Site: brandenburg
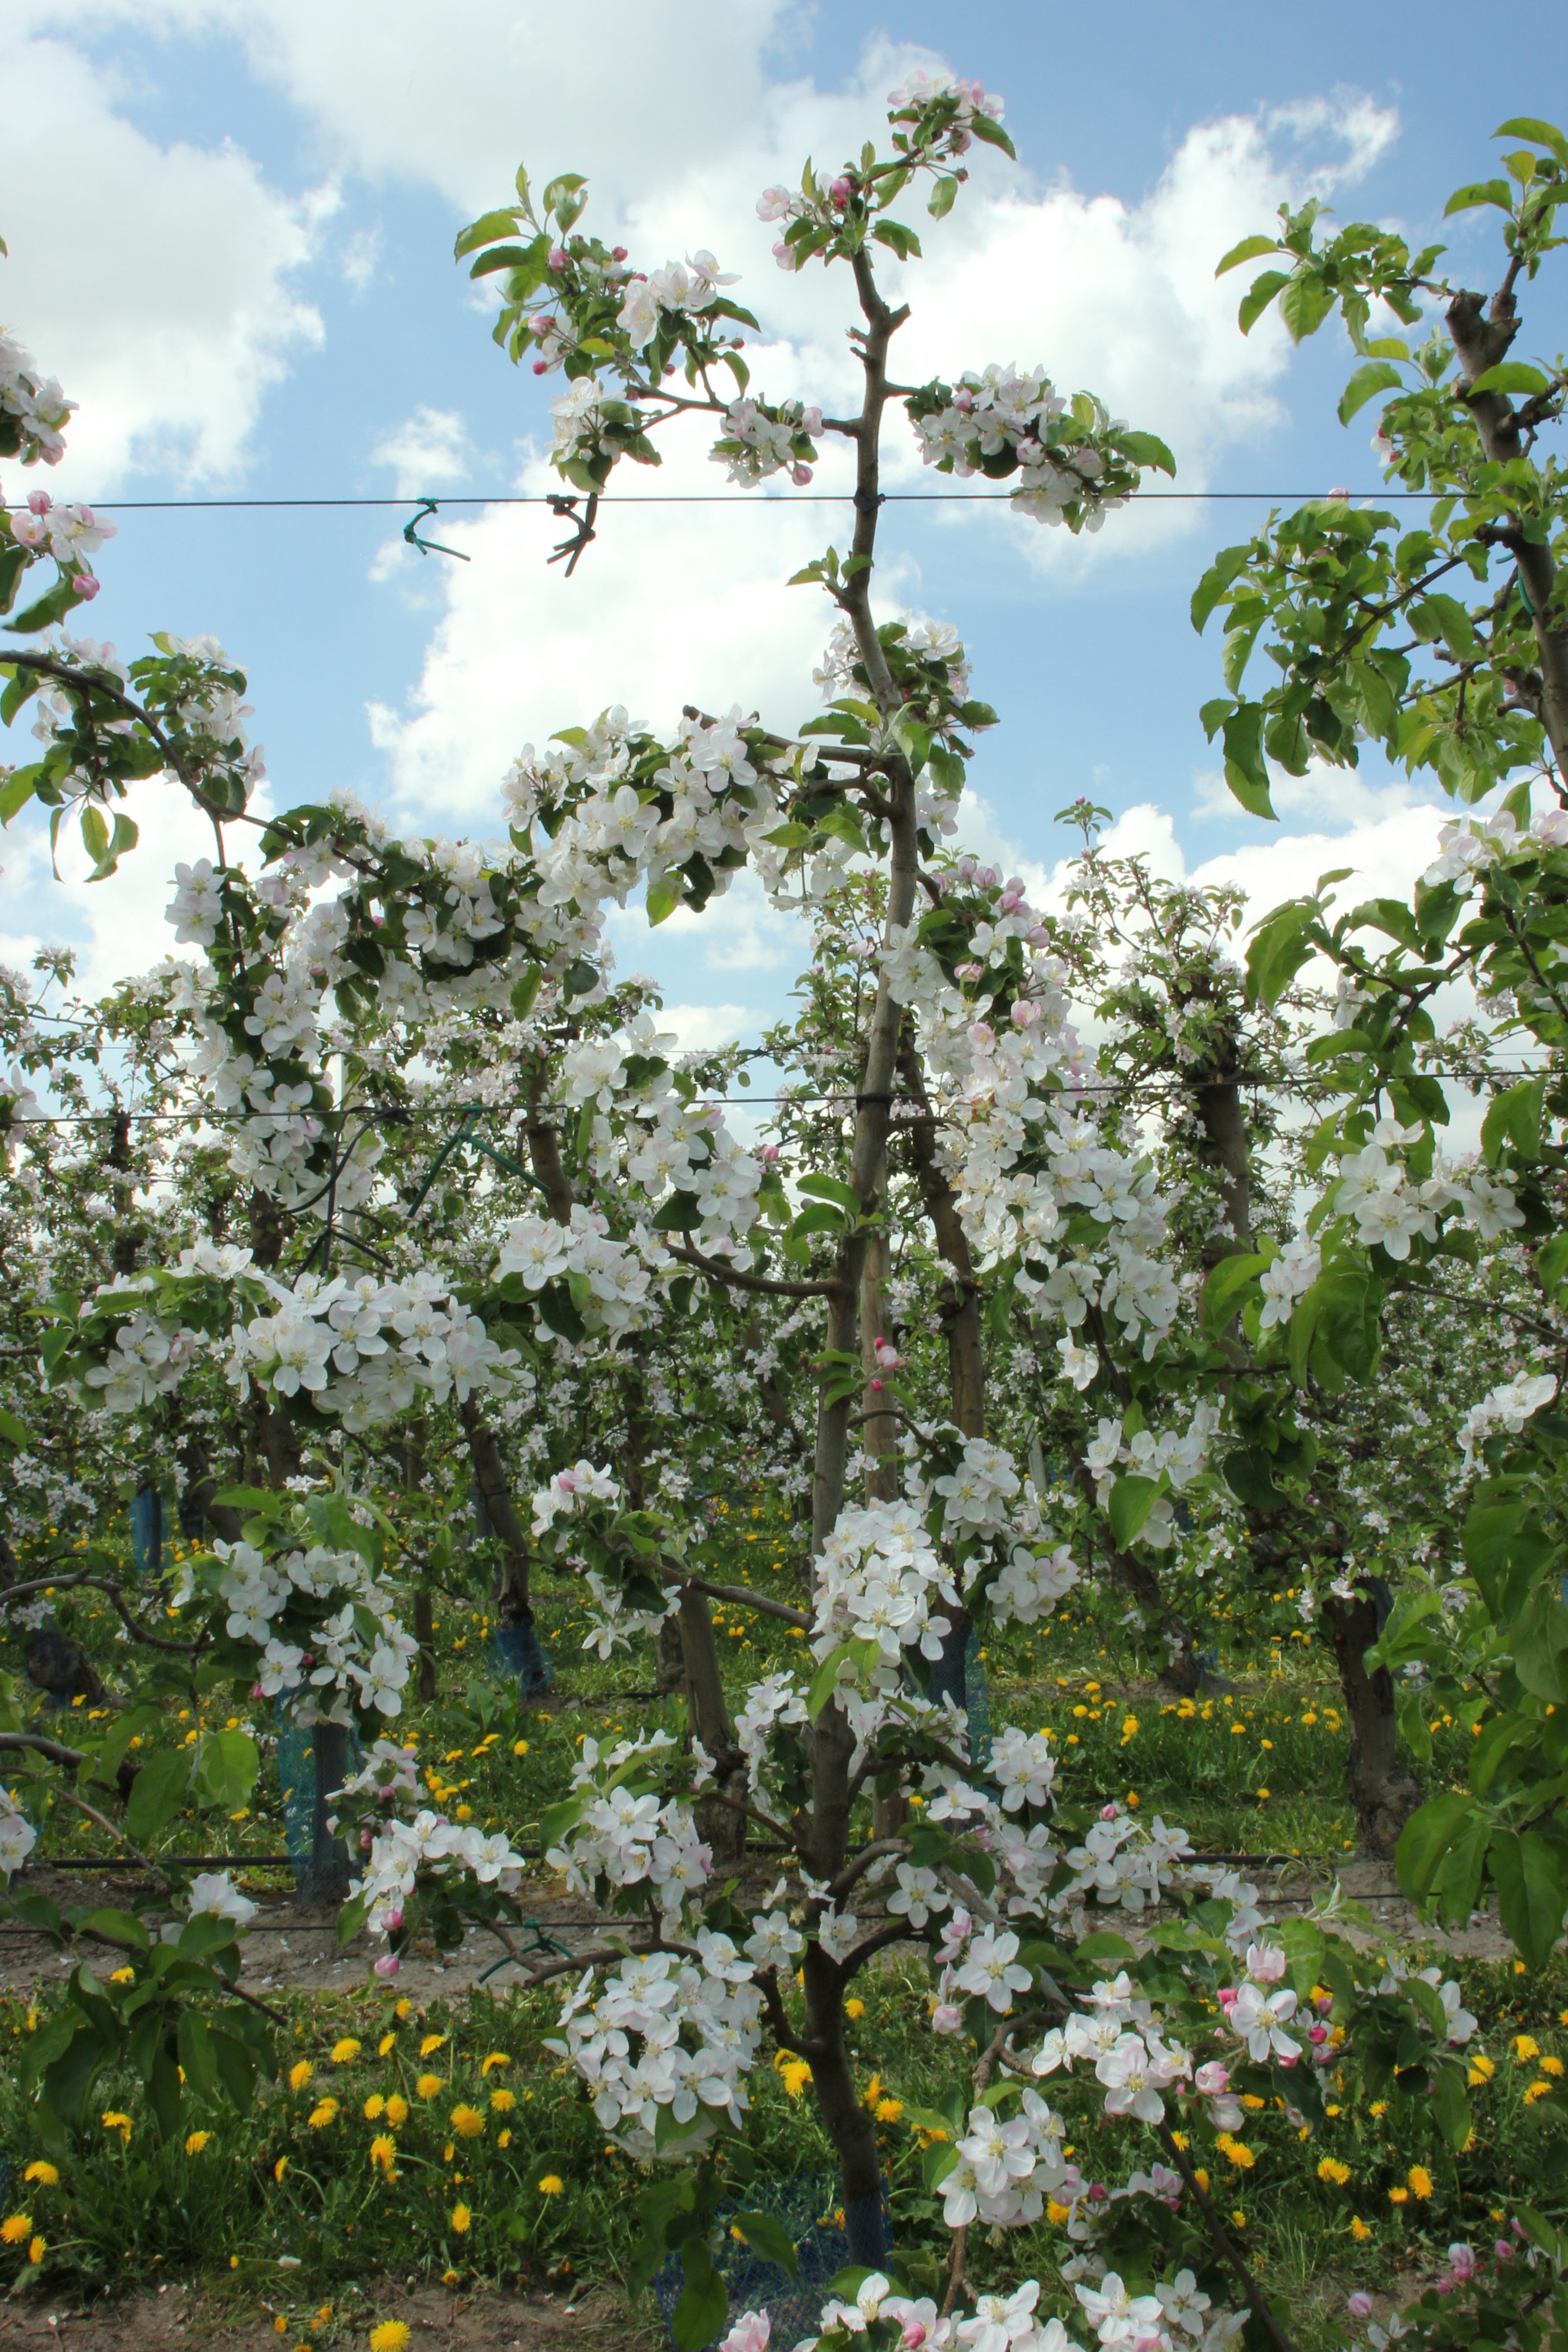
Growth stage (BBCH 65): Flowering